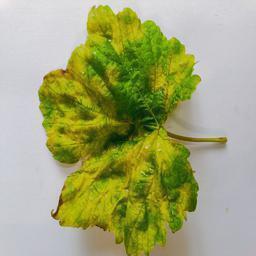
Label: Downy Mildew